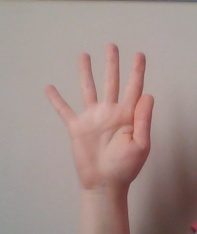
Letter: sheen